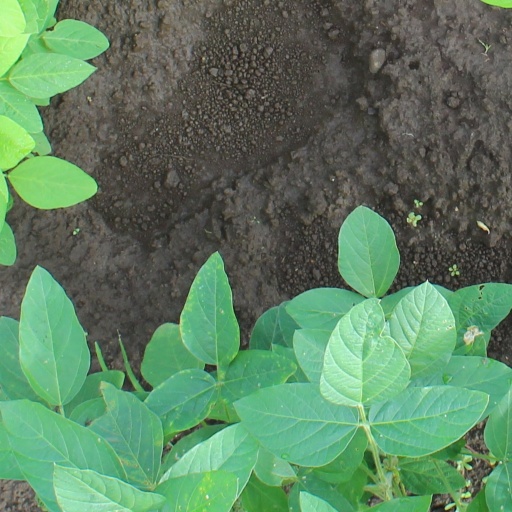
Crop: soybean